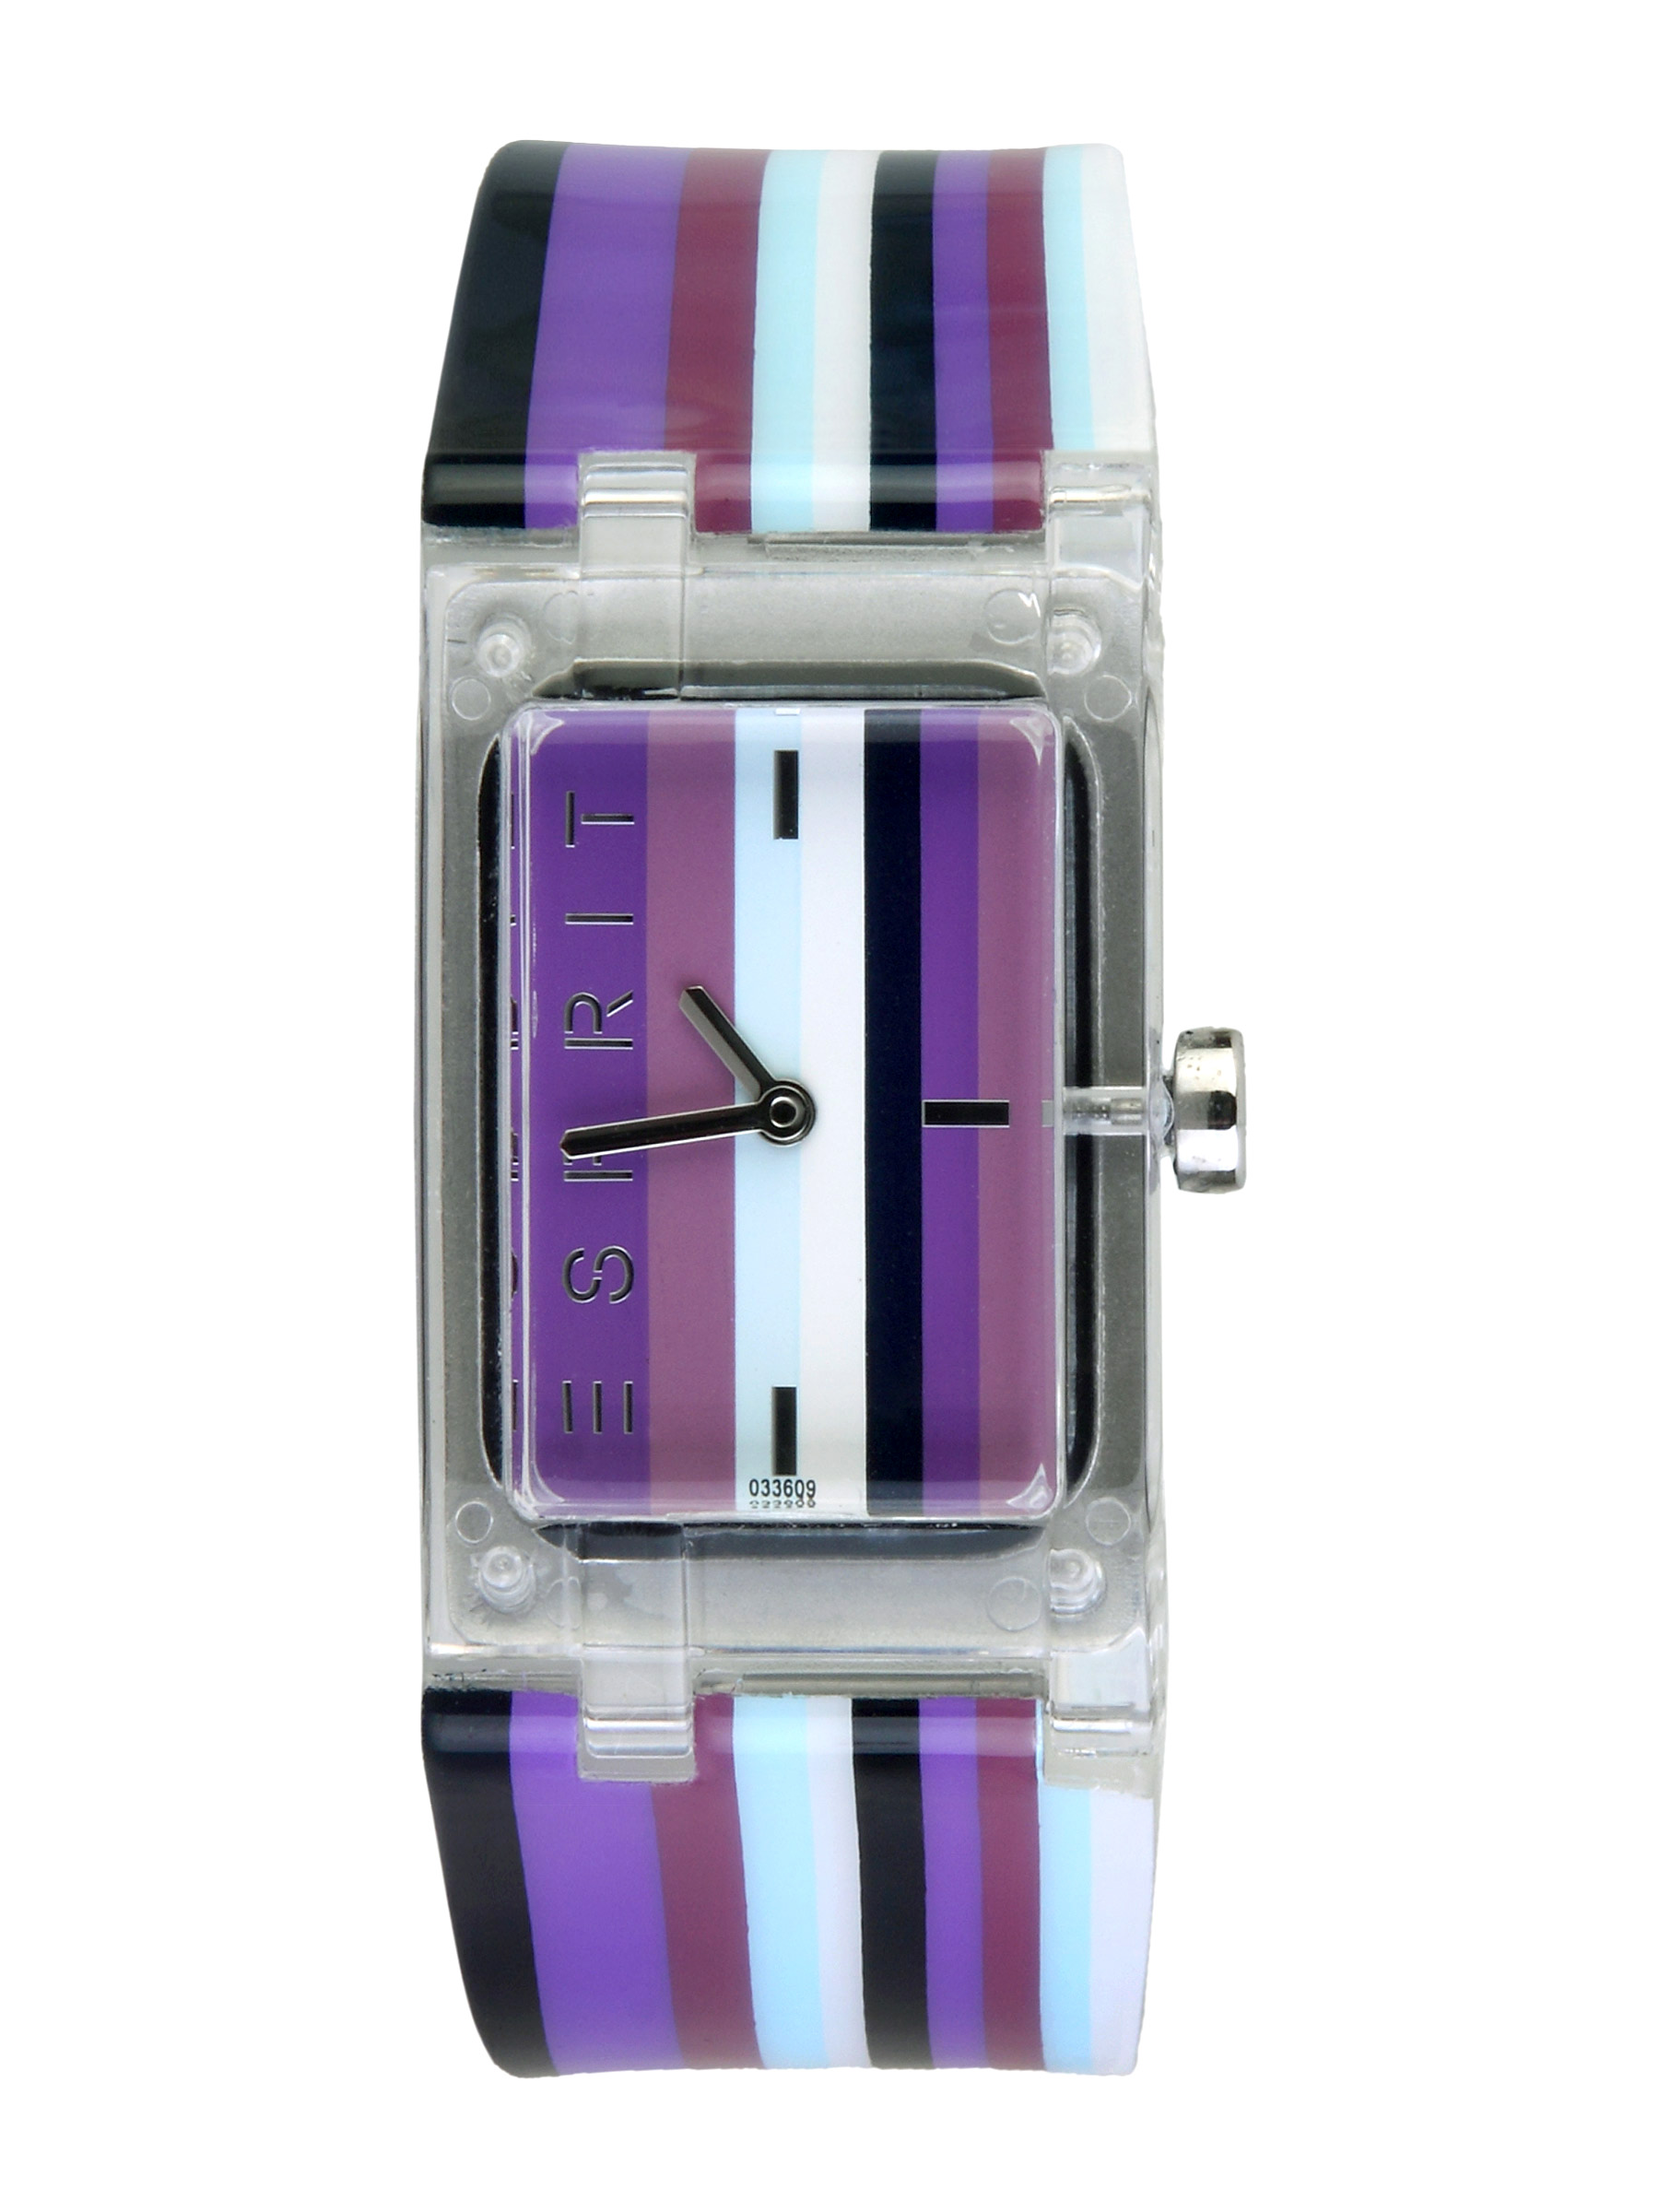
Esprit Women Houston Funny Pink Watches
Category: Accessories / Watches / Watches
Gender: Women
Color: Pink
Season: Winter 2016
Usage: Casual